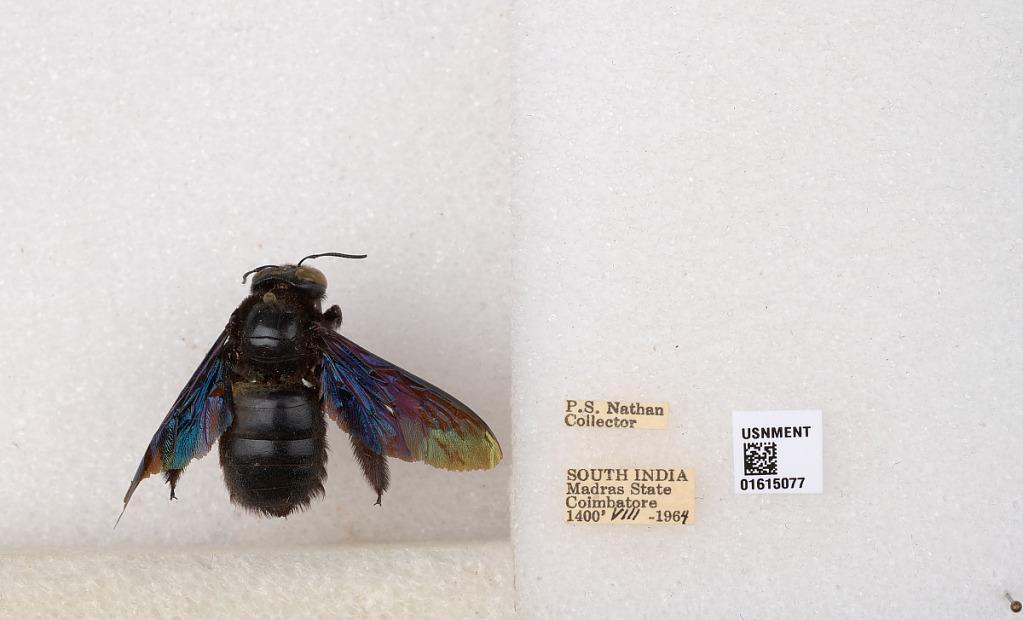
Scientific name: Xylocopa (Biluna) auripennis auripennis Lepeletier
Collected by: P. Nathan
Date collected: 1964-8-1
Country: India
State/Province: Tamil Nadu
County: Coimbatore
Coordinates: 10.9955, 76.9034